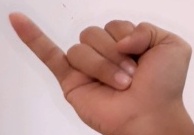
ASL sign: J